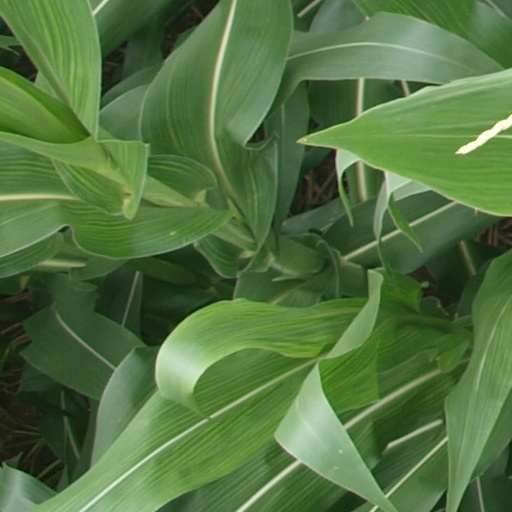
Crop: maize; corn